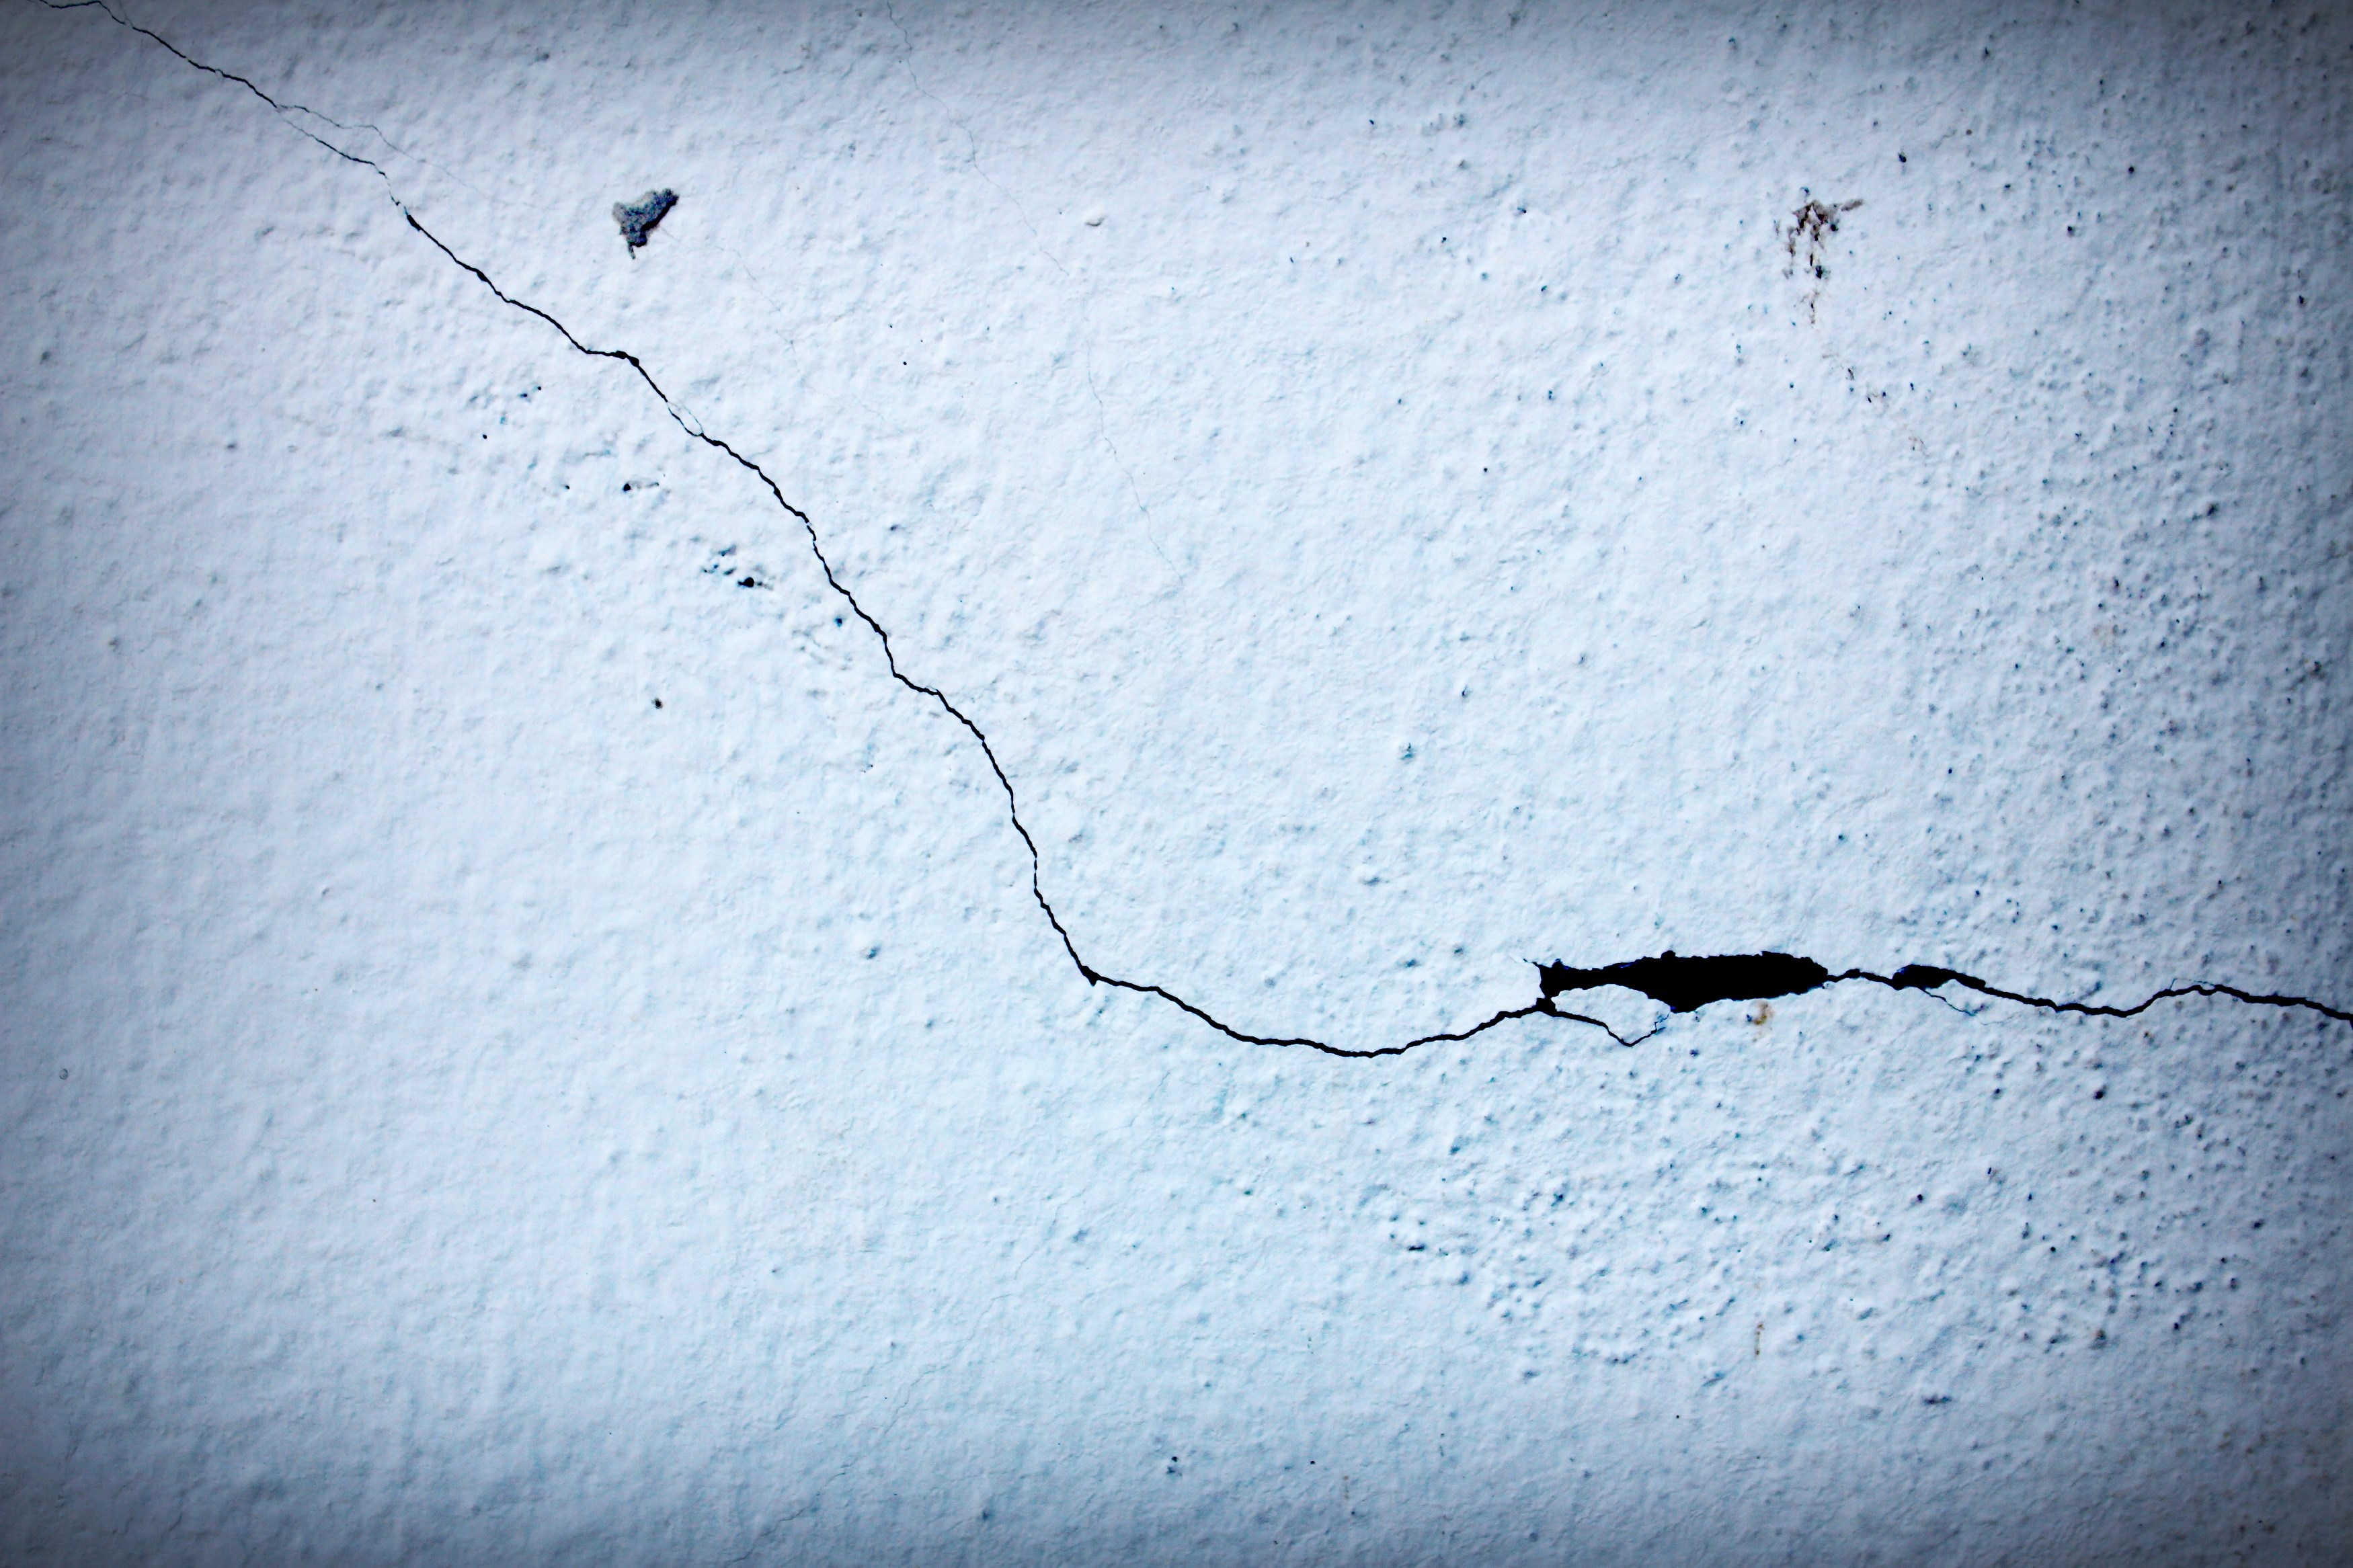
hand, water, branch, snow, abstract, architecture, structure, white, antique, retro, texture, leaf, view, old, urban, wall, stone, ice, pattern, line, red, weather, broken, shadow, brown, paint, gray, abandoned, dirty, grunge, rough, blue, black, material, concrete, process, surface, weathered, cracked, grey, drawing, level, cement, rusty, bricks, history, aging, revival, wreck, border, shape, stucco, effect, backgrounds, built, freezing, aged, plaster, dye, macro photography, obsolete, grunge background, grunge wall, surrounding